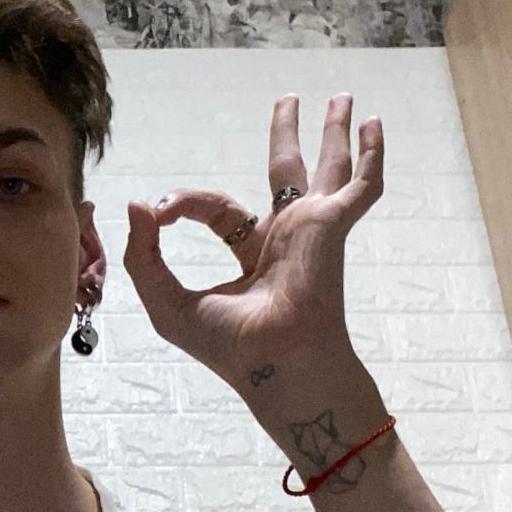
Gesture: ok